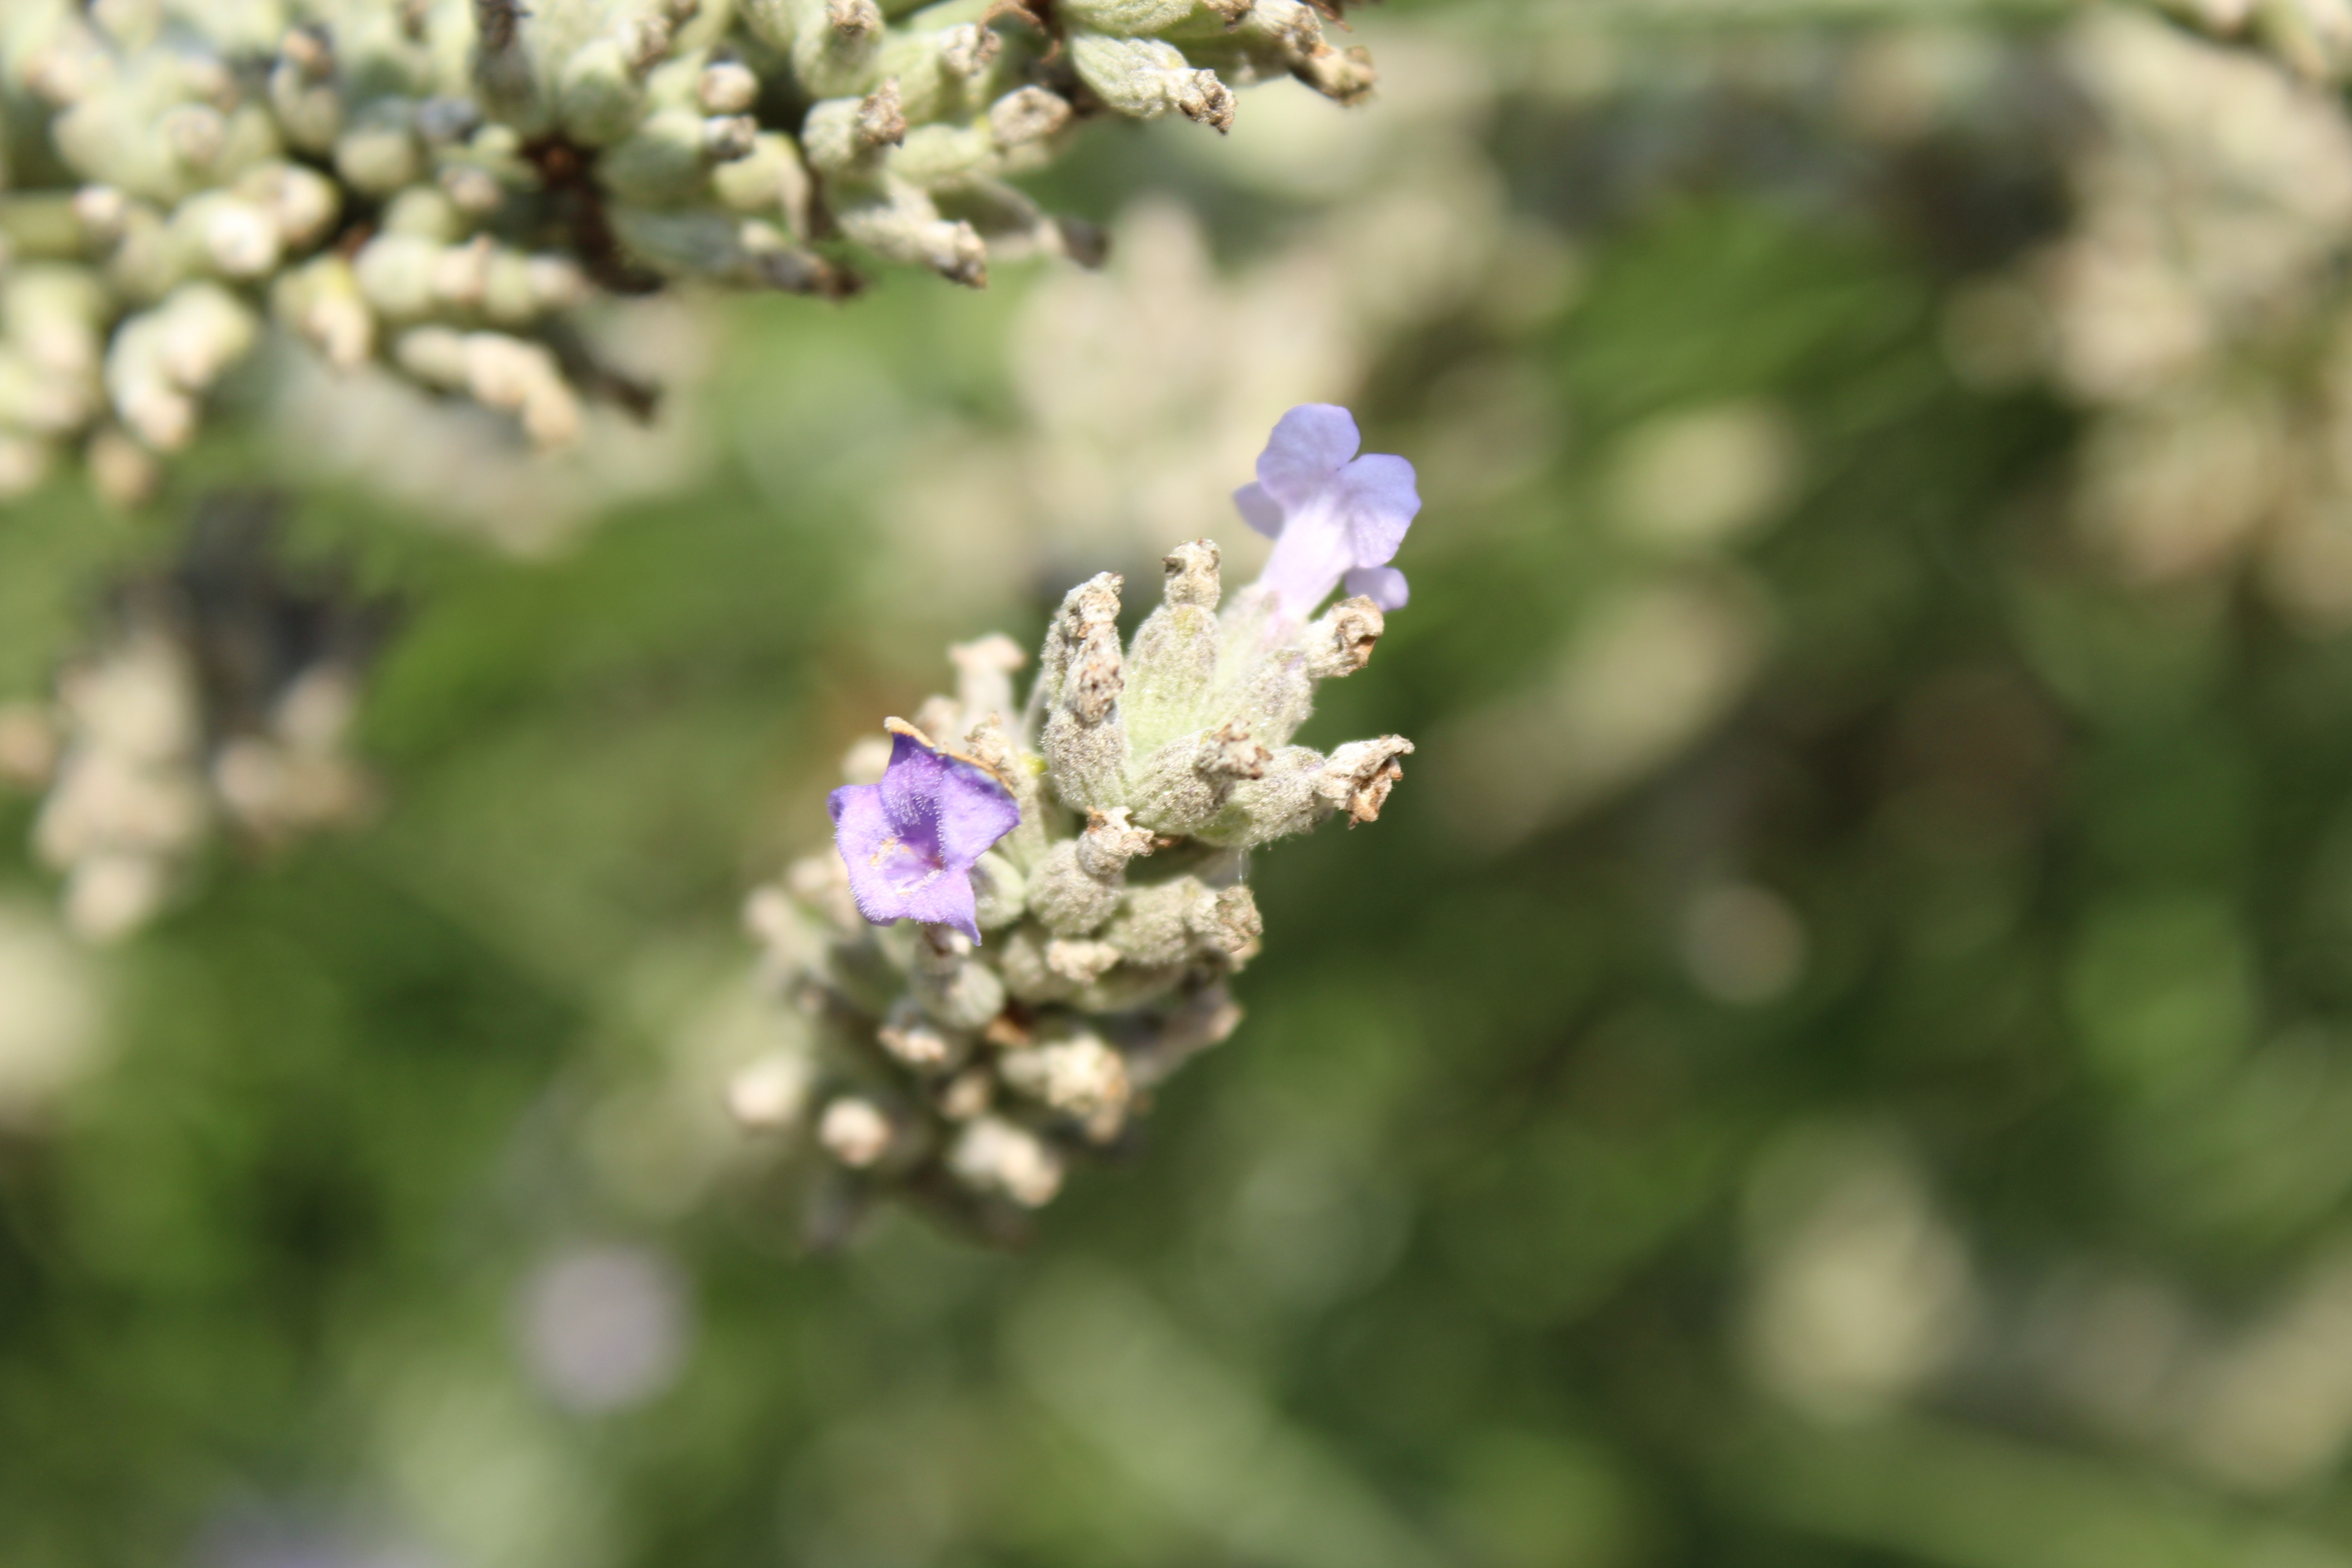
nature, branch, blossom, plant, leaf, flower, spring, green, herb, produce, botany, flora, wildflower, shrub, macro photography, flowering plant, land plant